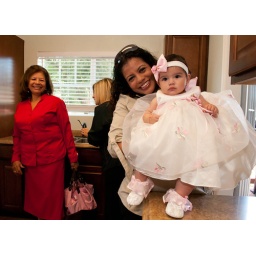
Wendy Castillo in kitchen of her new home with daughter and mother (in red).